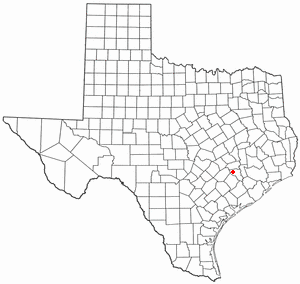
La ville d’Industry est située dans le comté d’Austin, dans l’État du Texas, aux États-Unis. Sa population s’élevait à 304 habitants lors du recensement de 2010, estimée à 325 habitants en 2016.